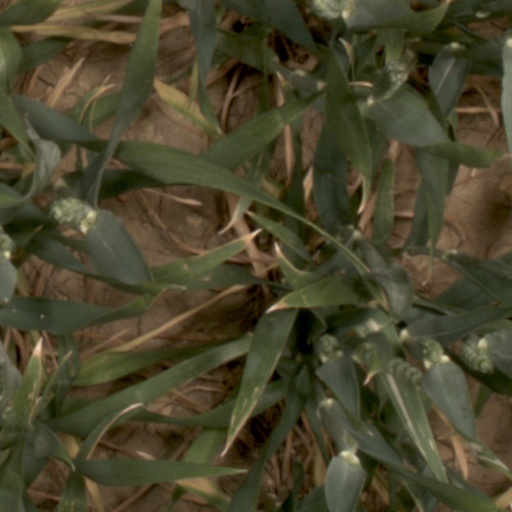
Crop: wheat